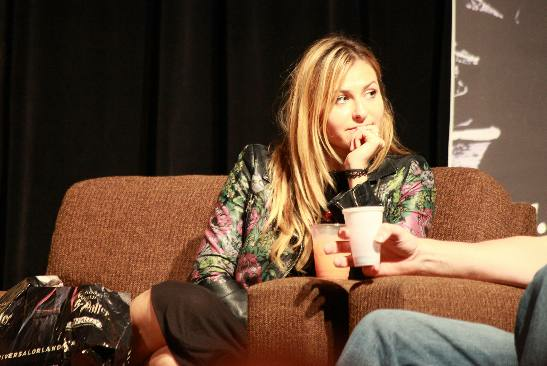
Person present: Yes